The Misleading Lady (1932 film)

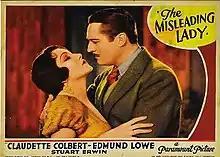
Theatrical release poster

The Misleading Lady is a 1932 American pre-Code comedy film directed by Stuart Walker, and starring Claudette Colbert and Edmund Lowe. The film is based on the 1913 Broadway play by Charles W. Goddard and Paul Dickey. It is also a remake of the 1920 Metro silent film original which starred Bert Lytell and Lucy Cotton, also based on the play.